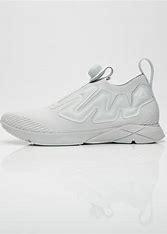
Brand: Reebok
Model: Pump Supreme